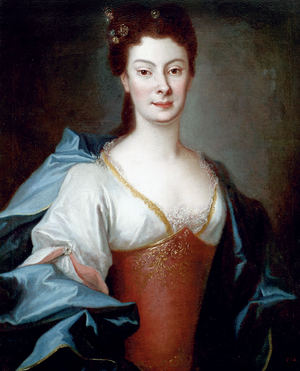
Anna Karolina Orzelska était une aventurière et szlachcianka polonaise, fille illégitime d'auguste II le Fort, électeur de Saxe et roi de Pologne, et de Henriette Rénard.